The Tin Mine

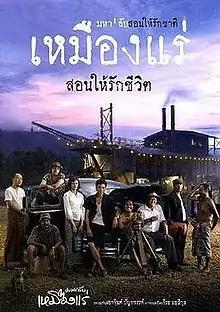
The Thai film poster.

The Tin Mine ( or "Maha'lai muang rae") is a 2005 Thai biographical drama film directed by Jira Maligool. It is adapted from short stories by Ajin Panjapan and his semi-autobiographical account of growing up in a mining camp in Kapong District of Phang Nga Province from 1949 to 1953. "The Tin Mine" was the official entry from Thailand for Best Foreign Language Film at the 78th Academy Awards.